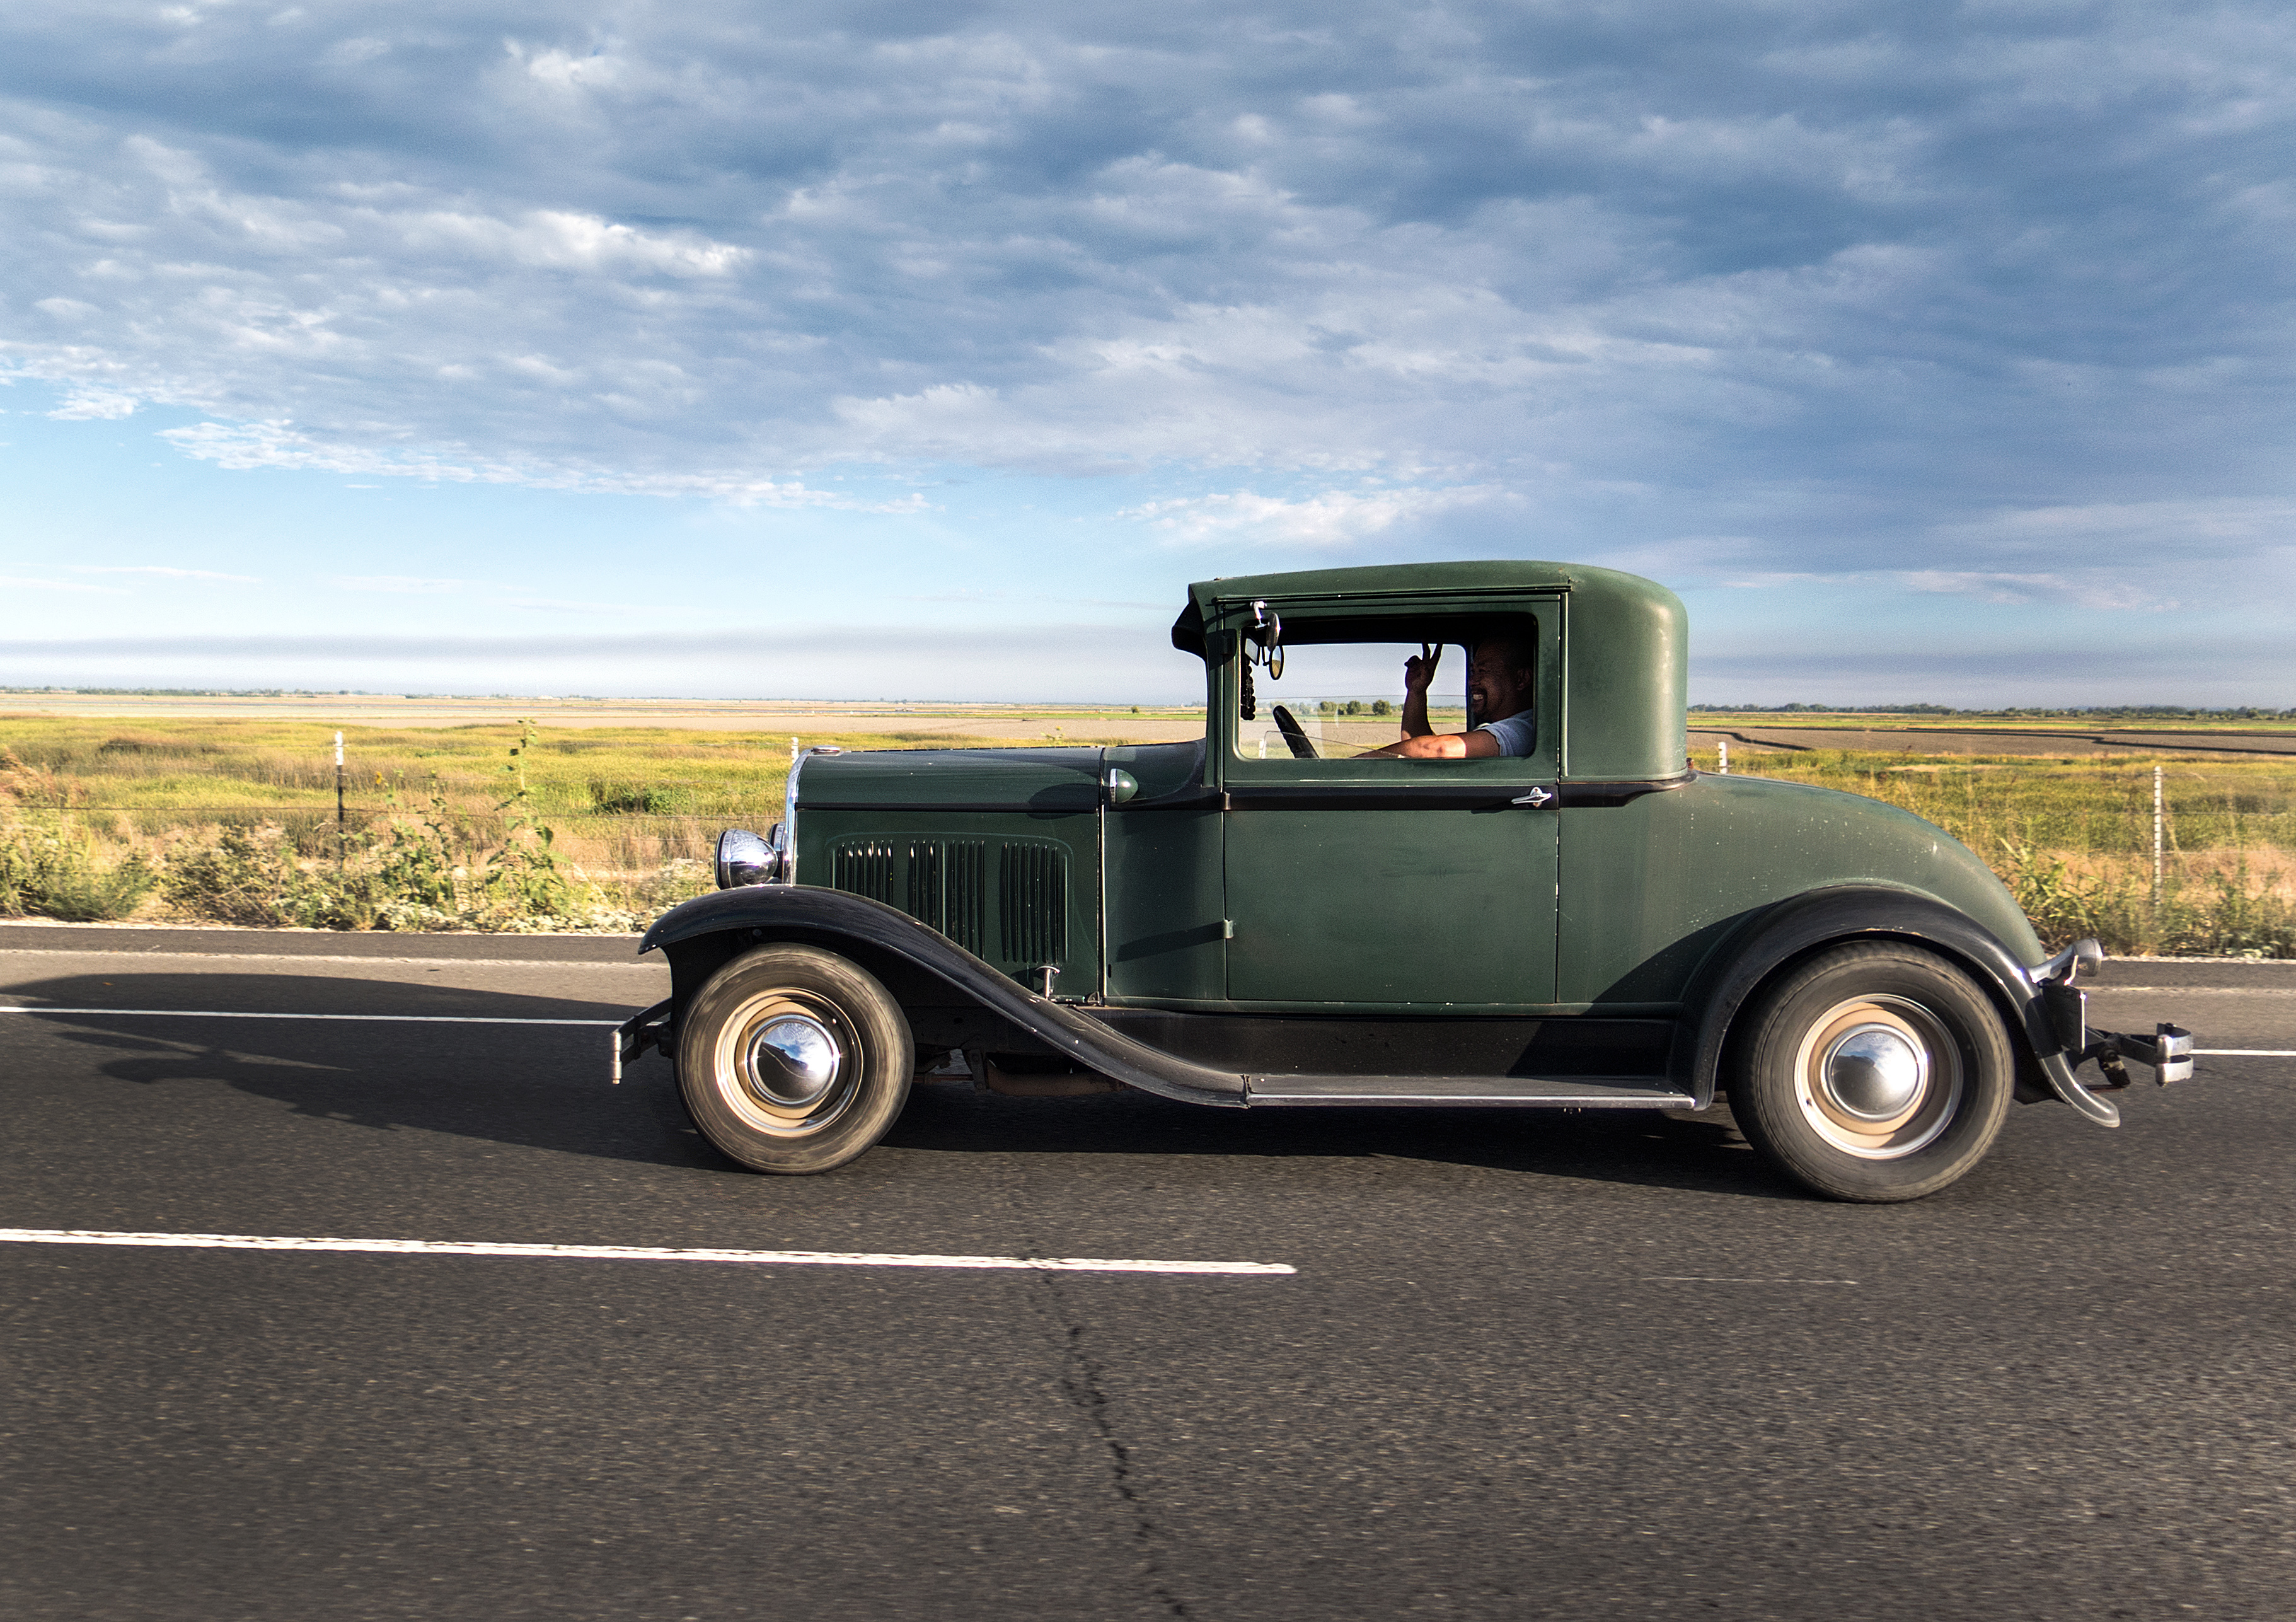
car, vintage, vehicle, motor vehicle, vintage car, ford, sedan, coupe, antique car, hot rod, land vehicle, automobile make, luxury vehicle